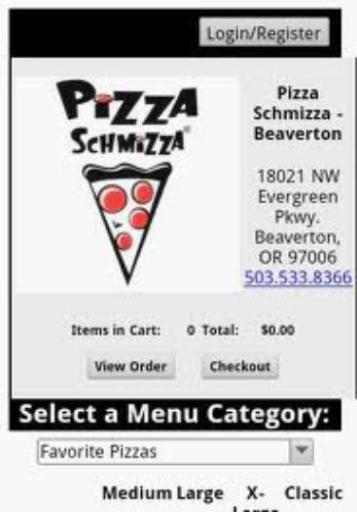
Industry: Food